Samuel Bogley

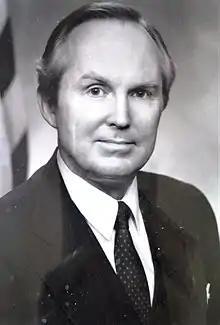

Samuel Walter Bogley III (November 16, 1941 – March 10, 2022) was an American politician who served as the third lieutenant governor of Maryland from 1979 to 1983 under Governor Harry Hughes. He had previously served in various local and state level offices in Maryland, including as a commissioner and county councilman of Prince George's County.